Un centavo de mujer

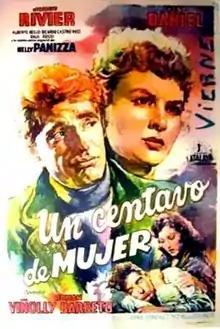

Un centavo de mujer is a 1958 Argentine romantic drama film directed by Román Viñoly Barreto. It stars Georges Rivière (Jorge Rivier), Elsa Daniel and Nelly Panizza. The film is about a teenage girl who has the desire to pursue a relationship with an older, drunken French actor.